Pieds paquets

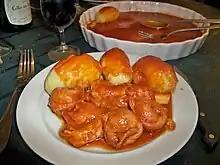
A plate of Marseille-style pied paquet

Writing in 1958, Waverley Root observed that although the packages used to be cooked with calves' feet, that was no longer the case except in Nice, where the dish was called "tripes à la niçoise." If using sheep's feet, the hair on them is seared off, then the feet are placed in the bottom of the pot in which the packages will be stewed.